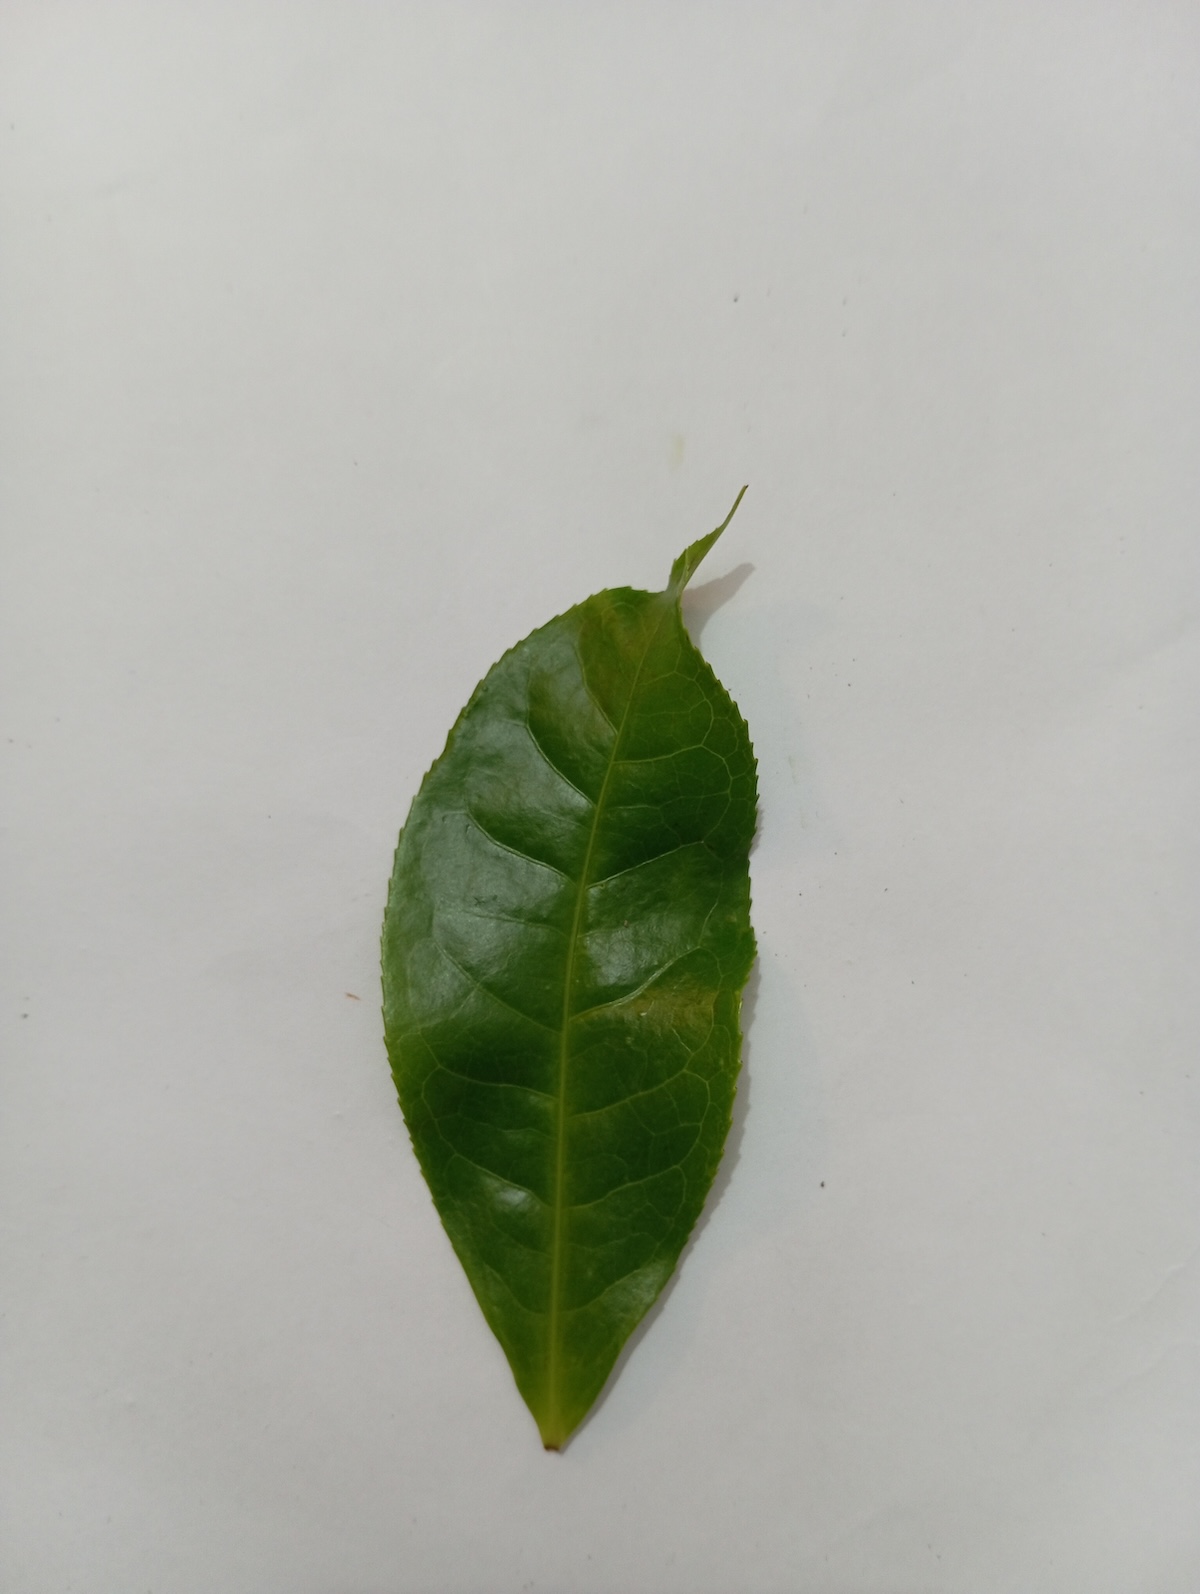
Label: Healthy leaf